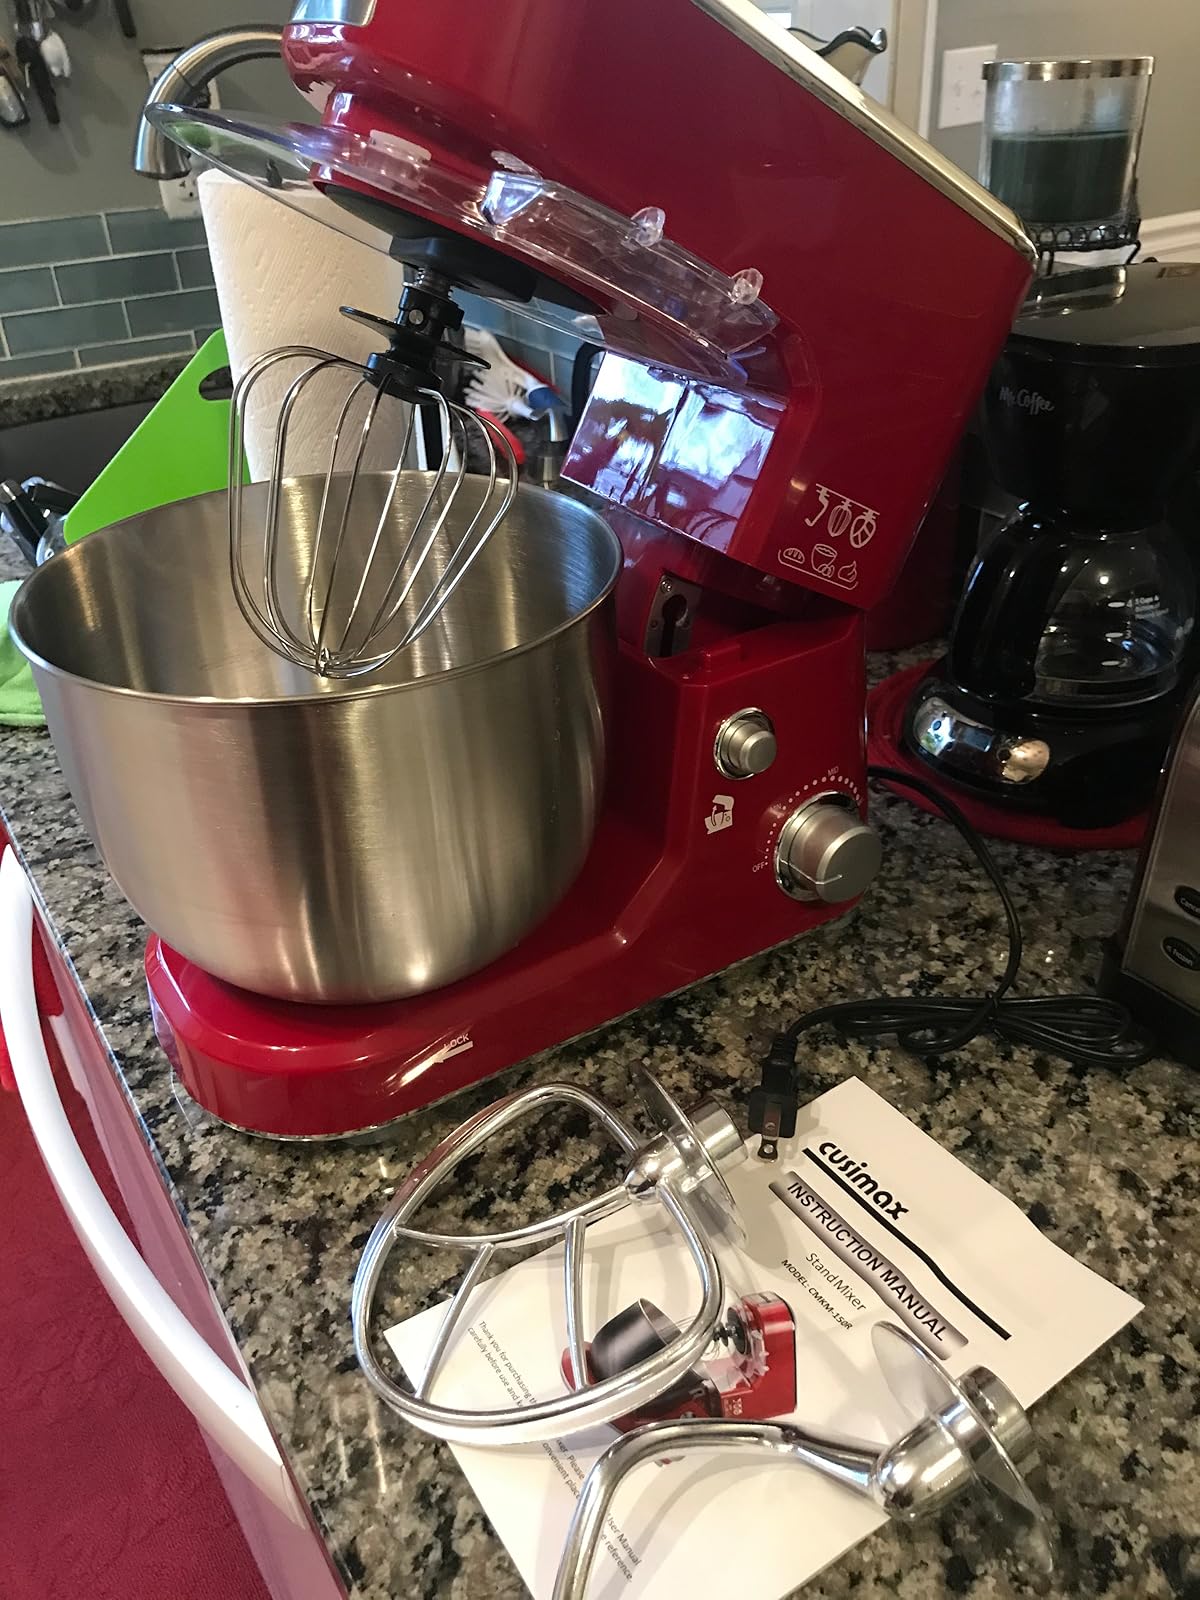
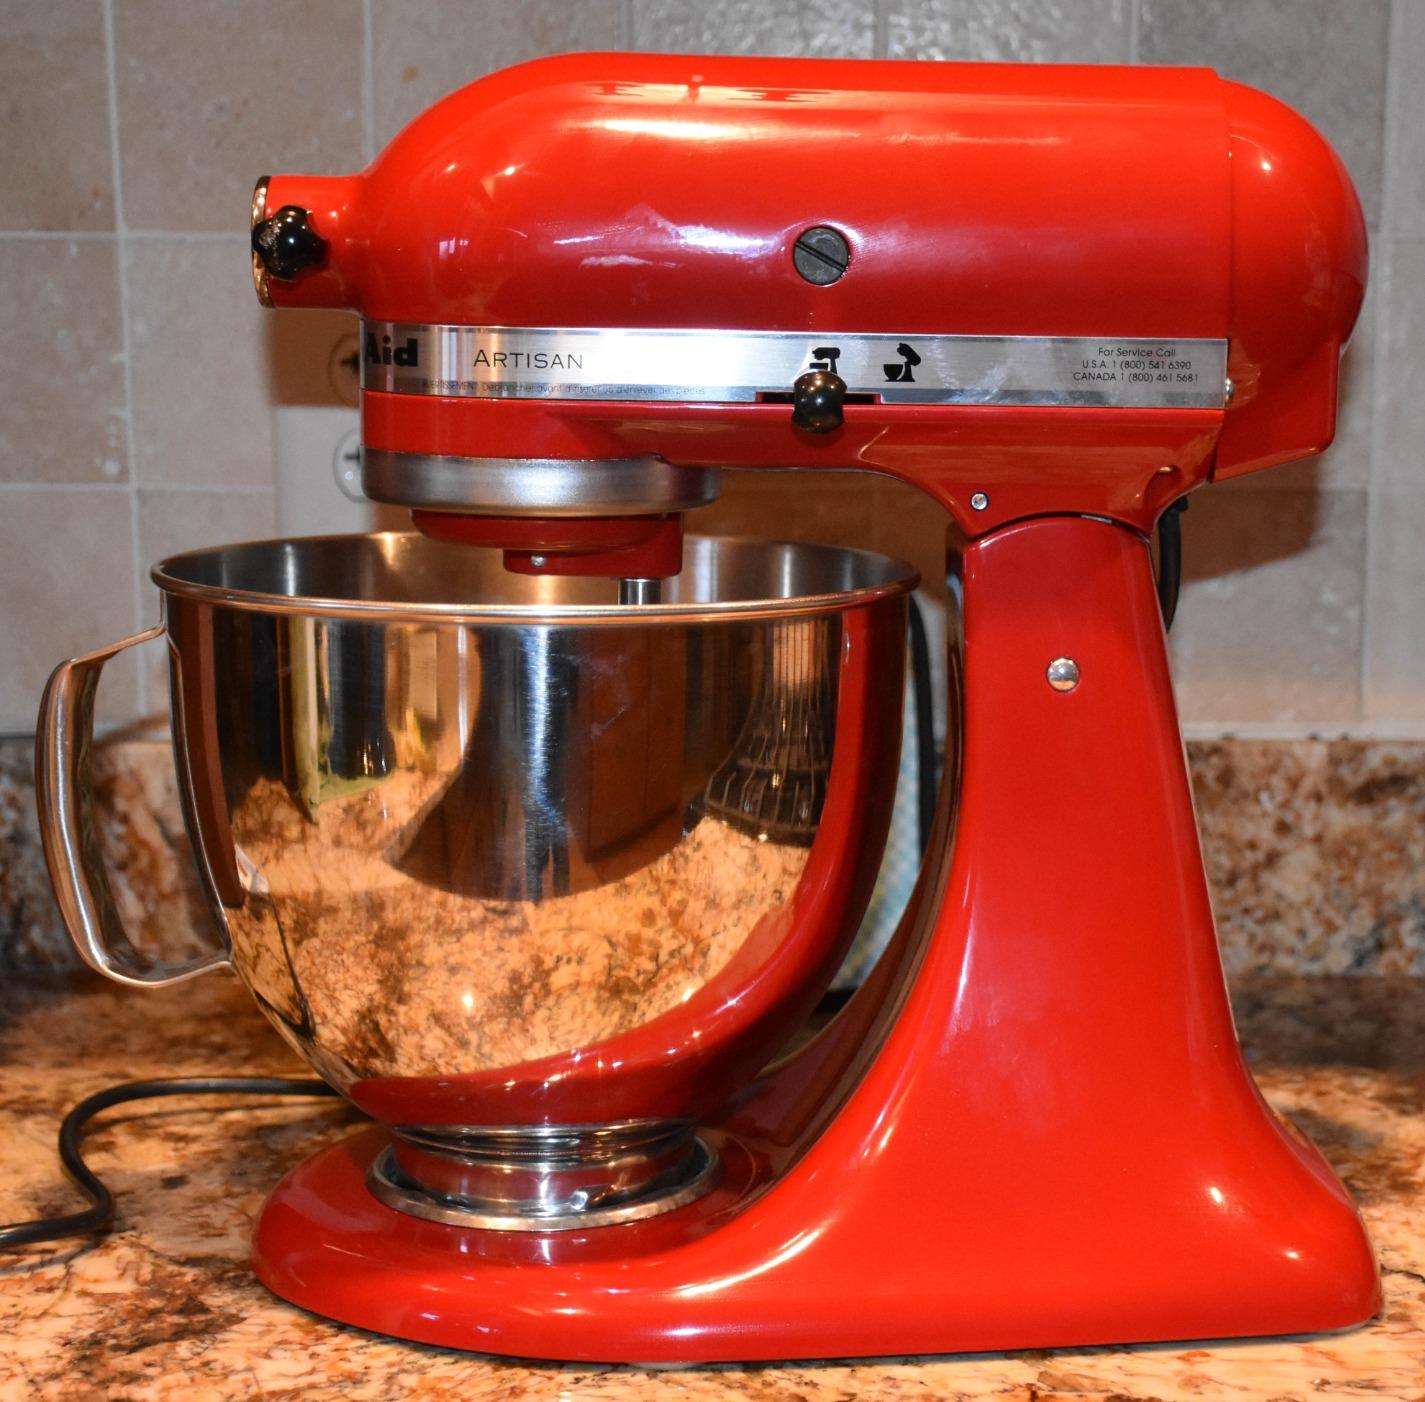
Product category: items_mixer
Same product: no